Clarke & Howe

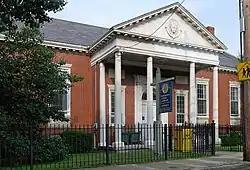
Wanskuck Branch Library (1926-28), Providence

They also designed many residences during this period, most prominent of which are a 1903 house at 102 Prospect Street in Providence, built for Dr. Henry A. Whitmarsh, and another at 140 Blackstone Boulevard for Charles D. Dunlop in 1907-08.